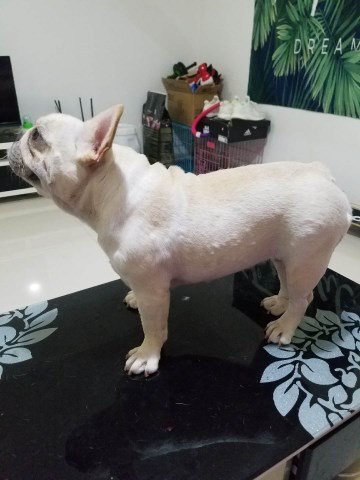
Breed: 1121-n000002-French_bulldog